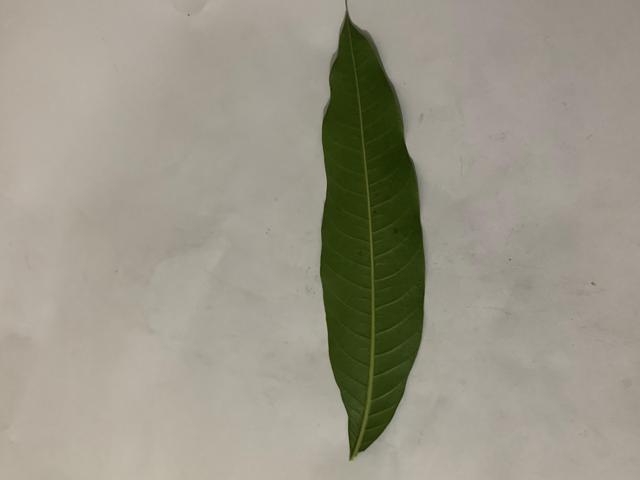
Mango leaf variety: Banana